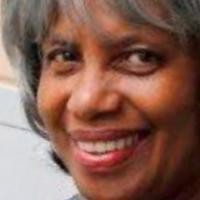
Age group: age 66-80